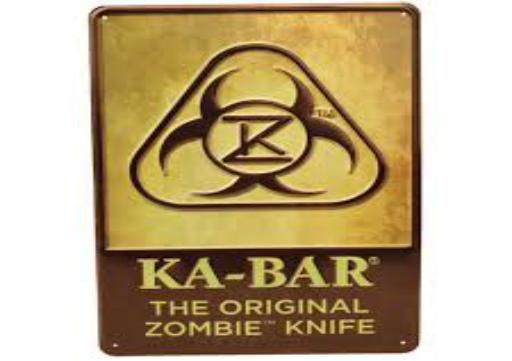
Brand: ka-bar
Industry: Others